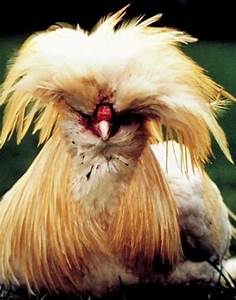
Label: chicken